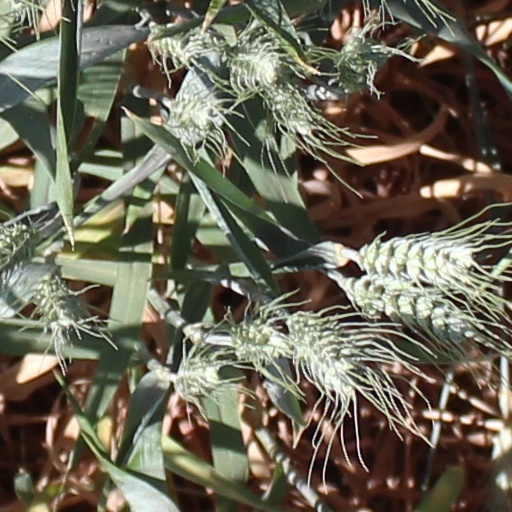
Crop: wheat